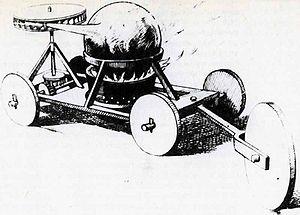
Ferdinand Verbiest, né le 9 octobre 1623 à Pittem et décédé le 28 janvier 1688 à Pékin, est un prêtre jésuite, mathématicien et astronome des Pays-Bas méridionaux qui, missionnaire et mathématicien à la cour de l'empereur de Chine, y obtint les plus grands honneurs comme « Président du tribunal des mathématiques » une position de grande influence.
L'histoire de l'automobile rend compte de la naissance et de l'évolution de l'automobile, invention technologique majeure qui a considérablement modifié les sociétés de nombreux pays au cours du XXᵉ siècle. Elle prend naissance au XIXᵉ siècle durant la Révolution industrielle, lorsque la technique fait la part belle à la machine à vapeur comme source d'énergie, pour ensuite s'orienter massivement vers le pétrole et le moteur à explosion, avec comme concurrent longtemps délaissé le moteur électrique.
La machine à vapeur est une invention dont les évolutions les plus significatives datent du XVIIIᵉ siècle. C'est un moteur à combustion externe qui transforme l'énergie thermique de la vapeur d'eau en énergie mécanique.